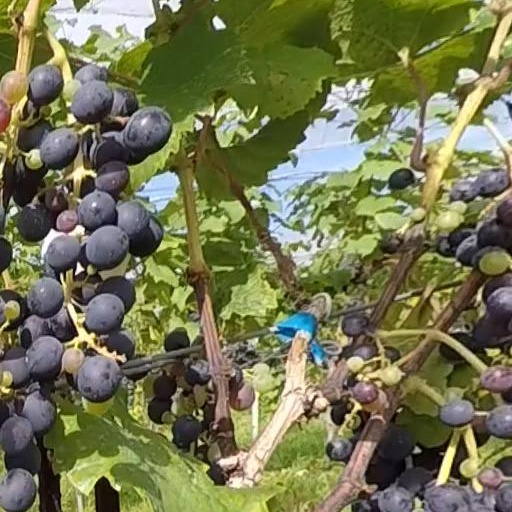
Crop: grape